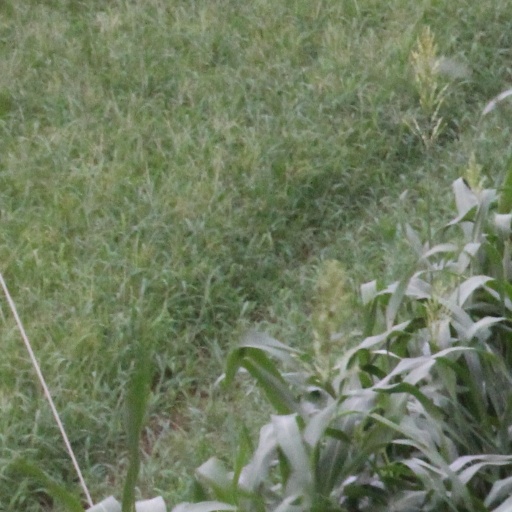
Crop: sorghum